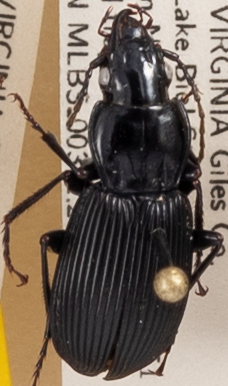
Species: Pterostichus lachrymosus
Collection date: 2021-07-13
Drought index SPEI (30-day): -1.372
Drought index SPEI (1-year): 0.47
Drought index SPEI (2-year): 1.16